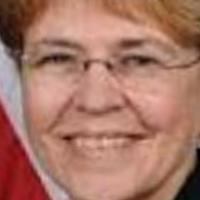
Age group: age 41-55